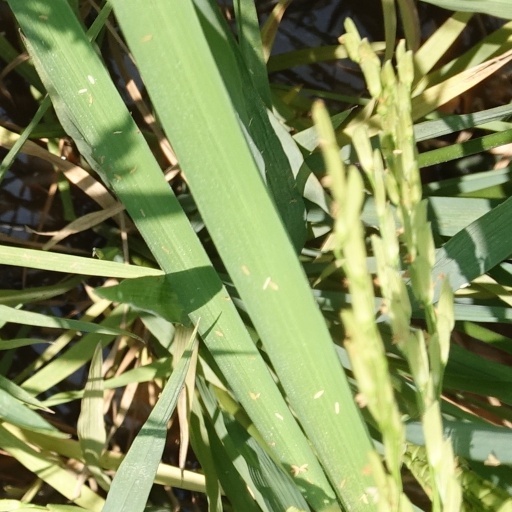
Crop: rice